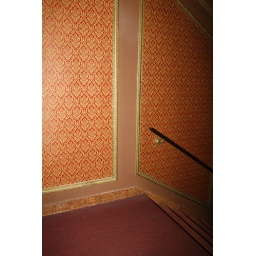
wallpaper detail. This is the wall paper on all walls in the theatre.